Edmonton

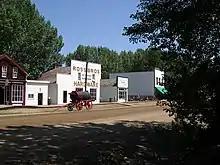
Fort Edmonton Park is Canada's largest living museum by area.

Edmonton's streets and parklands also contain one of the largest remaining concentrations of healthy American elm trees in the world, unaffected by Dutch elm disease, which has wiped out vast numbers of such trees in eastern North America. Jack pine, lodgepole pine, white spruce, white birch, aspen, mountain ash, Amur maple, Russian olive, green ash, basswood, various poplars and willows, flowering crabapple, Mayday tree and Manitoba maple are also abundant; bur oak, silver maple, hawthorn and Ohio buckeye are increasingly popular. Other introduced tree species include white ash, blue spruce, Norway maple, red oak, sugar maple, common horse-chestnut, McIntosh apple, and Evans cherry. Three walnut species—butternut, Manchurian walnut, and black walnut—have survived in Edmonton.